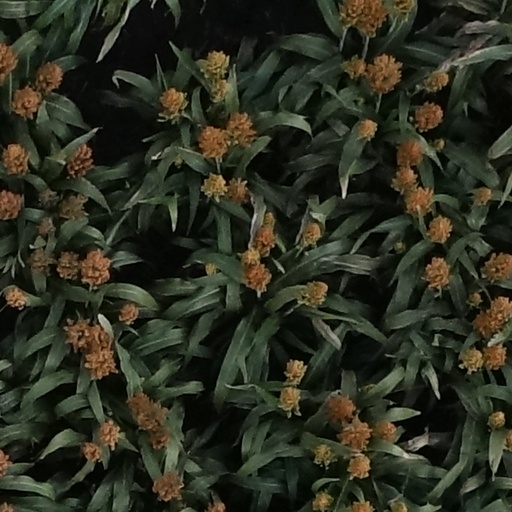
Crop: sorghum